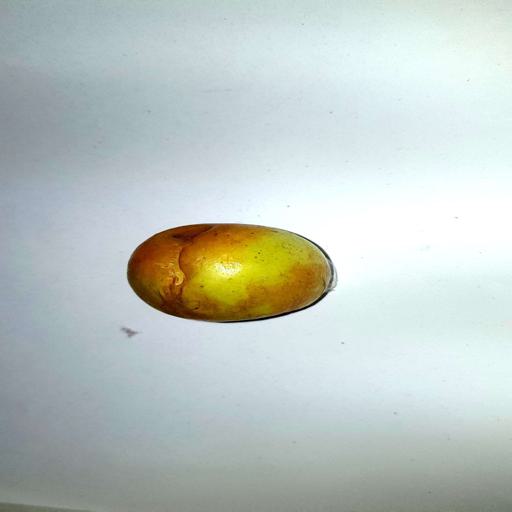
Label: bruised